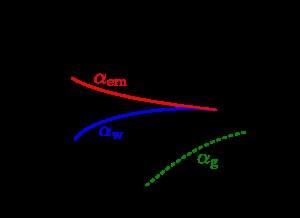
En physique, une constante de couplage est un nombre caractéristique de l'intensité d'une interaction.